Madison Heights, Michigan

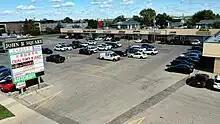
John R Square strip mall

Madison Heights is part of Oakland County's Automation Alley. There are more than 1,300 commercial and industrial businesses and services within the city's , and the city has a majority of small businesses, as well as more than 100 major companies within its borders.